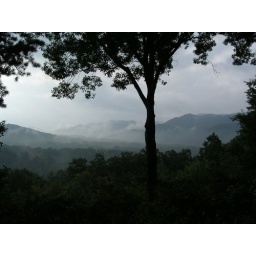
rest and be thankful (view from our mtn house in black mtn, nc)